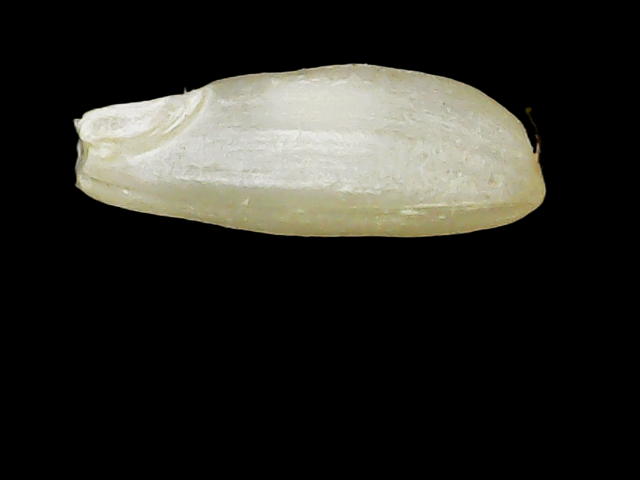
Rice variety: Binadhan23